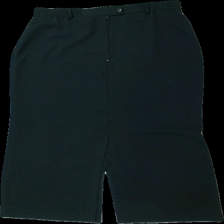
View: front
Type: Trousers
Category: Ladies
Brand: Not in the list
Brand text on label: Cotonel
Colors: Black
Material: 100% polyester
Cut: Regular
Size: 44
Season: All
Price range: 50-100
Recommended usage: Reuse